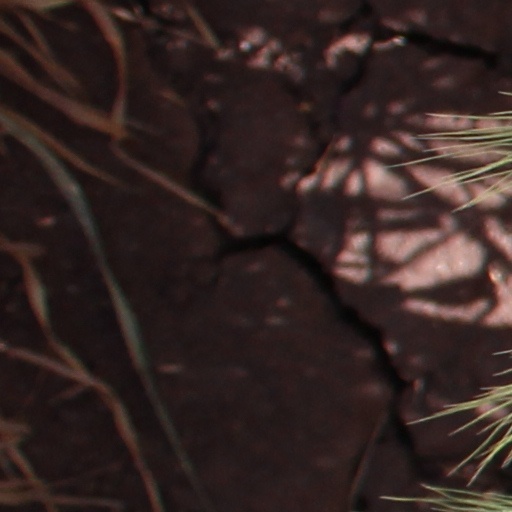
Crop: wheat